Communist Party of Quebec

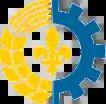
Alternate logo used during the 2000s

During the crisis in CPC during the 1990s, the PCQ became disorganized, closed its offices, and its remaining members drifted apart from the CPC, adopting positions sympathetic to nationalism. The CPC maintained relations with the PCQ, however, which addressed its congresses in Toronto and Vancouver.